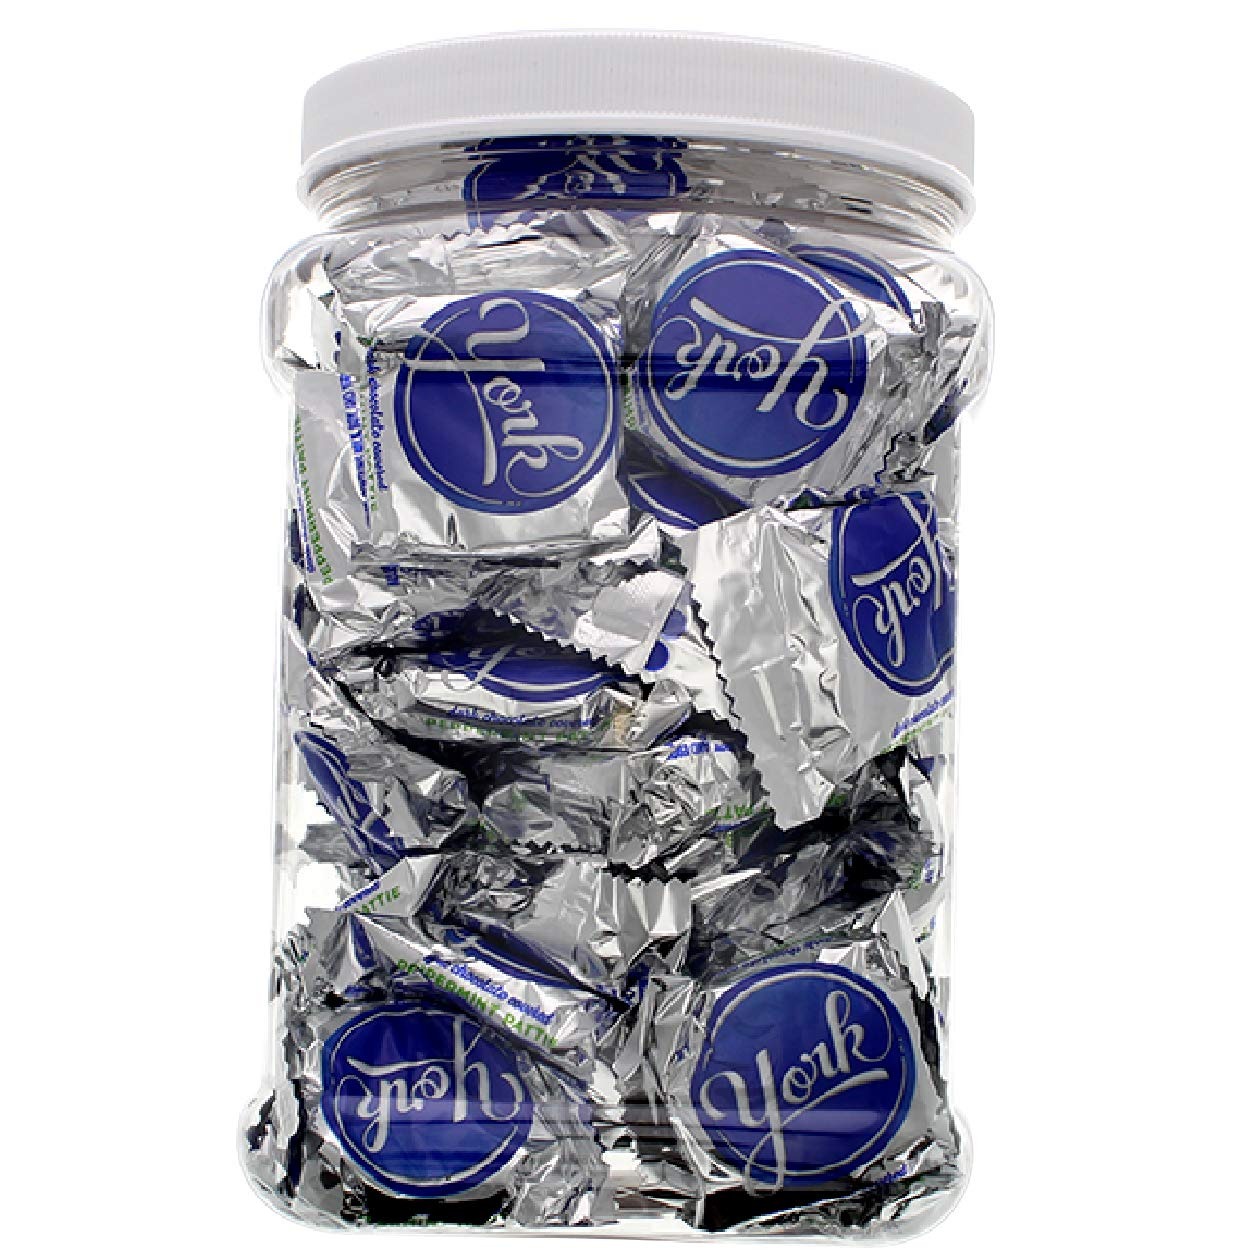
Item Name: York Peppermint Patty Mini Candy Bars - 2 Pound Bulk Value Packed Chocolate Thin Mint in a 64 FL OZ Gift Ready Reusable Square Grip Jar
Bullet Point 1: Mint Flavored Candy Bars: Enjoy the refreshing peppermint flavor in every bite
Bullet Point 2: Bulk Value Pack: Get 2 pounds of mini chocolate candy bars for a great value
Bullet Point 3: Gift Ready Jar: Comes in a reusable square grip jar that's perfect for gifting
Bullet Point 4: Thin Mints: Miniature version of the classic Girl Scout cookie
Bullet Point 5: Sweetly You Brand: Made by the same company that makes the famous Thin Mints
Value: 32.0
Unit: Ounce

Price: 24.95